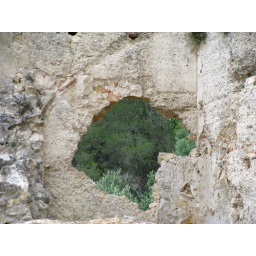
Hole in castle wall